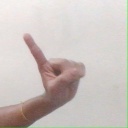
अक्षर: ए